Ruth Terry

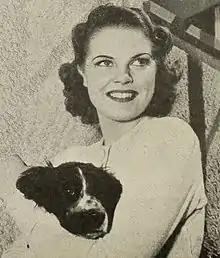
Terry in 1940

Ruth Mae Terry (born Ruth Mae McMahon, October 21, 1920 – March 11, 2016) was an American singer and actress in film and television from the 1930s to the 1960s. She claimed her stage name came from Walter Winchell, who combined the names of two then-famous baseball players, Babe Ruth and Bill Terry.